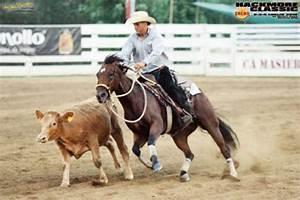
horse